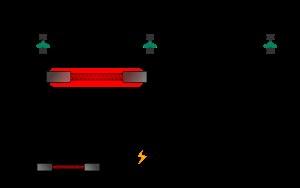
Balisor est un système déposé de balises lumineuses pour lignes à haute tension.